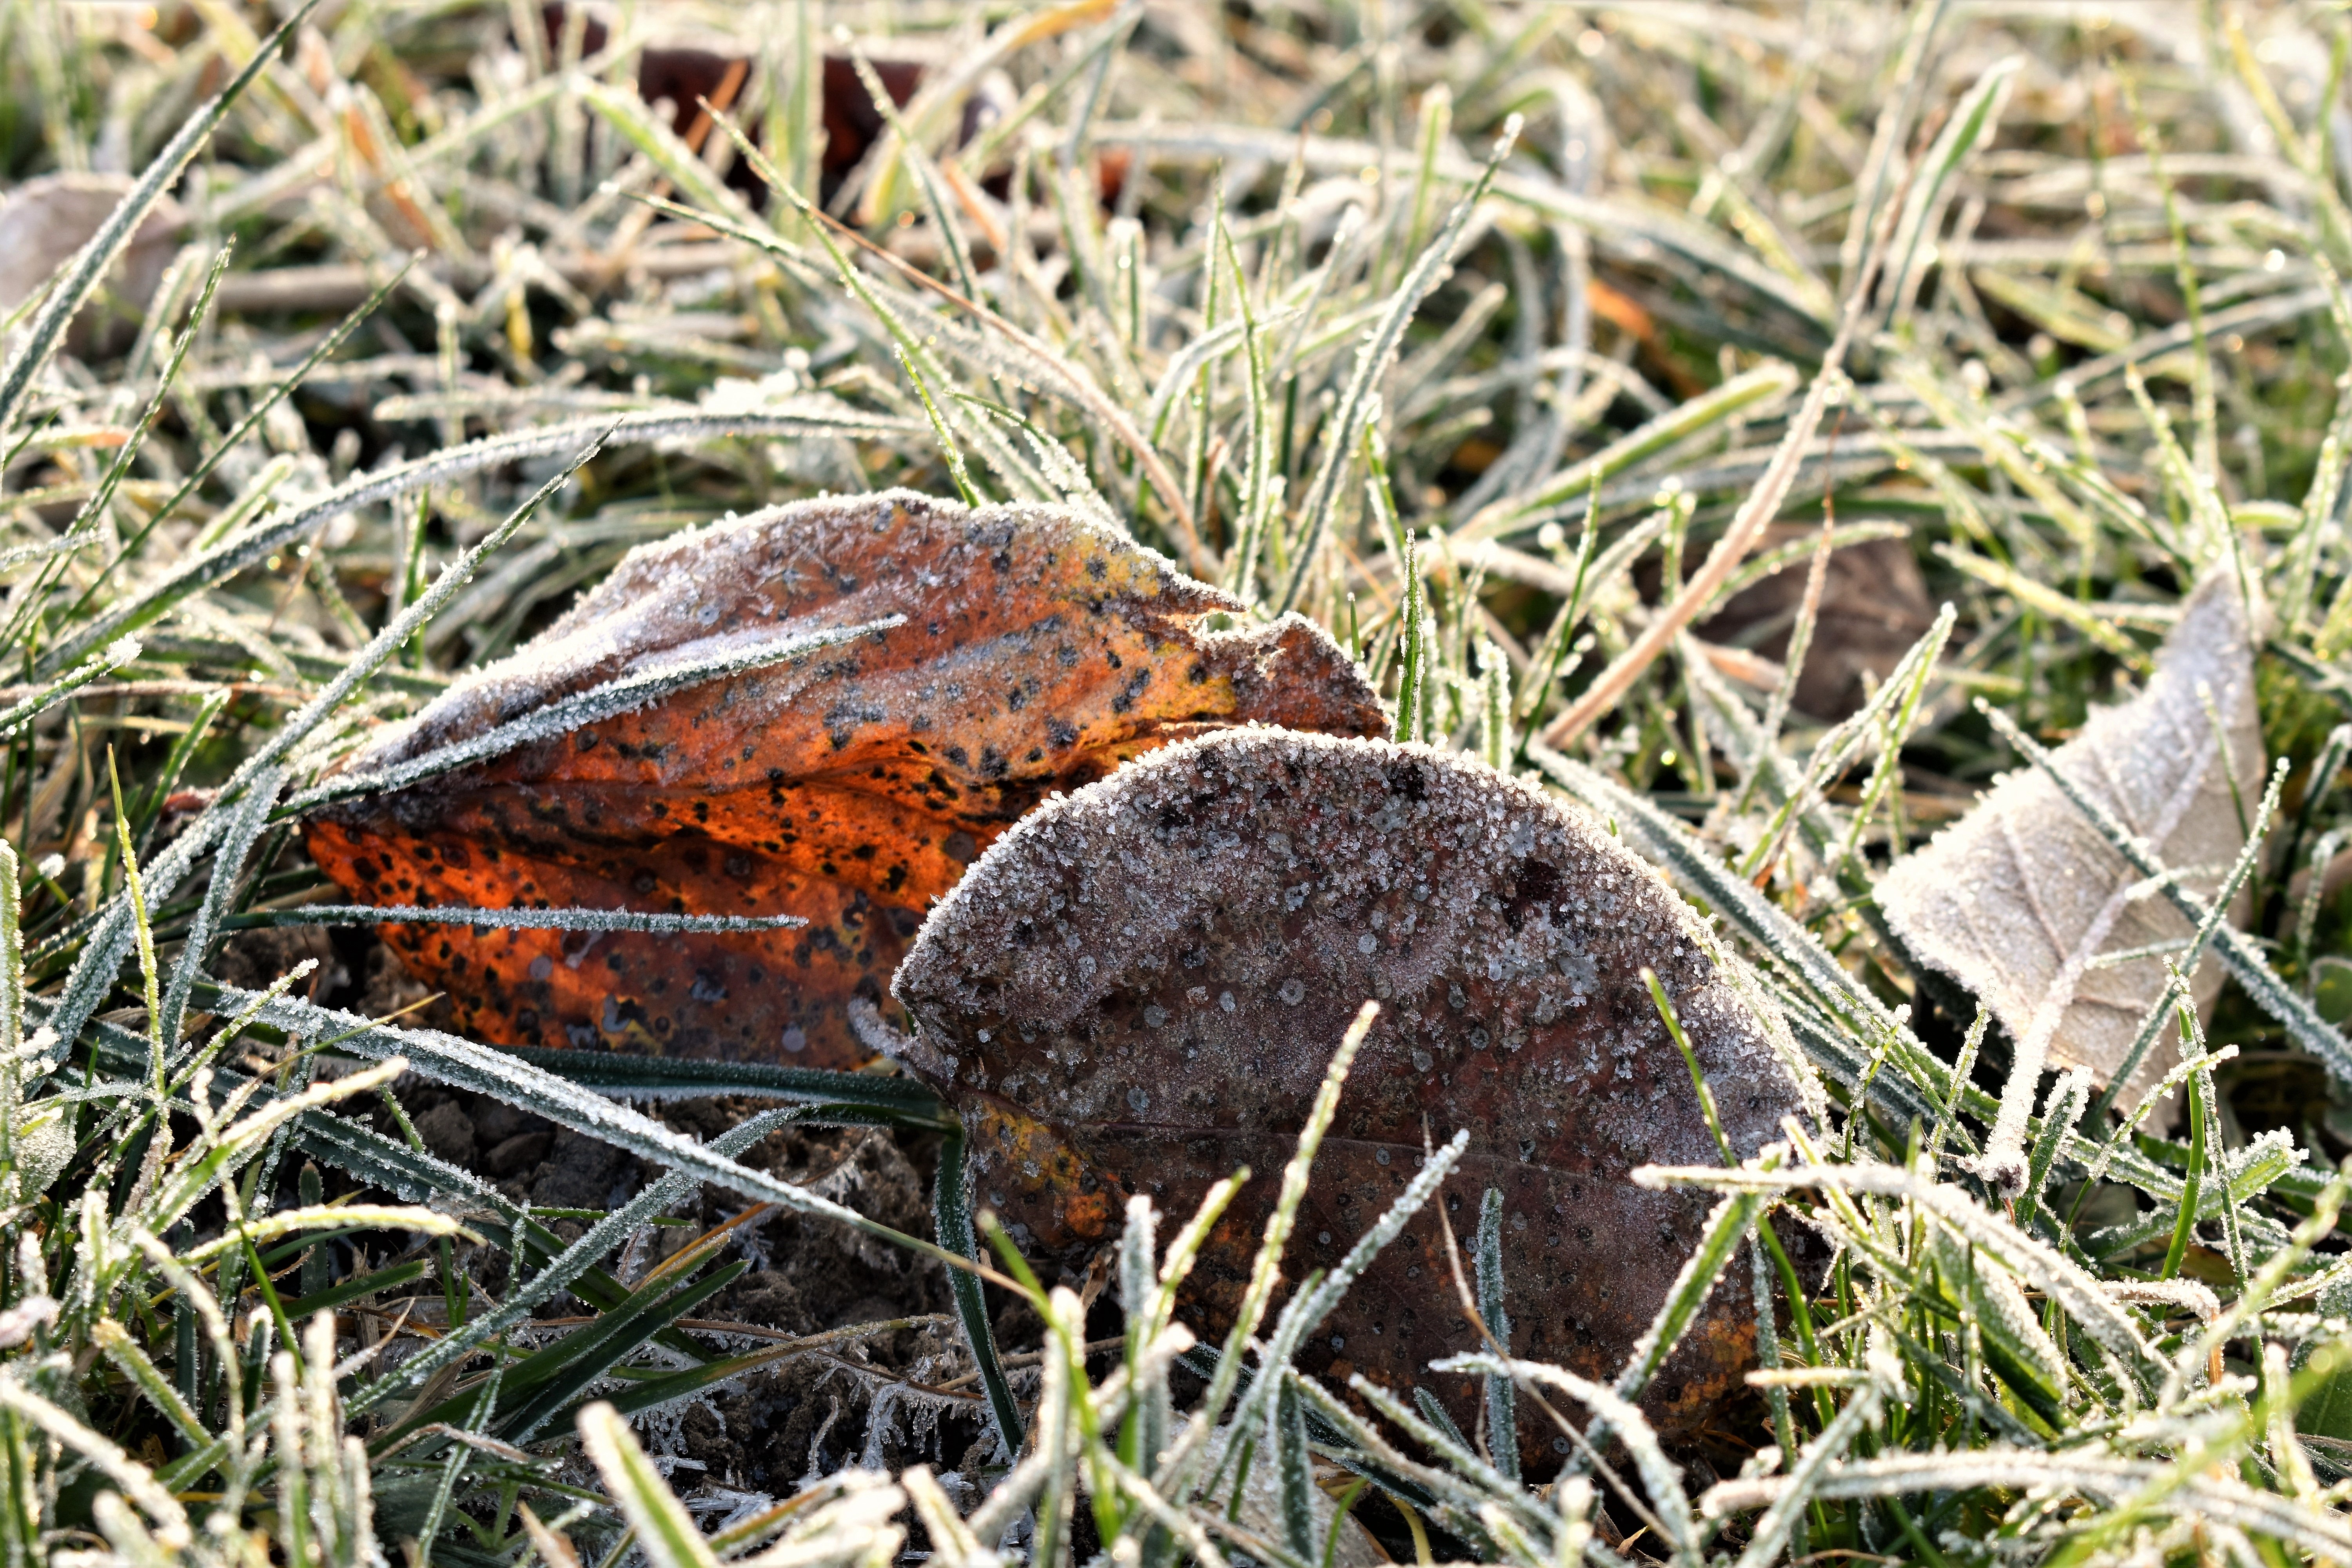
nature, grass, meadow, leaf, frost, wildlife, ice, autumn, soil, mushroom, frozen, fauna, leaves, fungus, sunny, rush, woodland, bolete, winter sun, hoarfrost, macro photography, morning hour, mature, edible mushroom, medicinal mushroom, penny bun, cold sheet